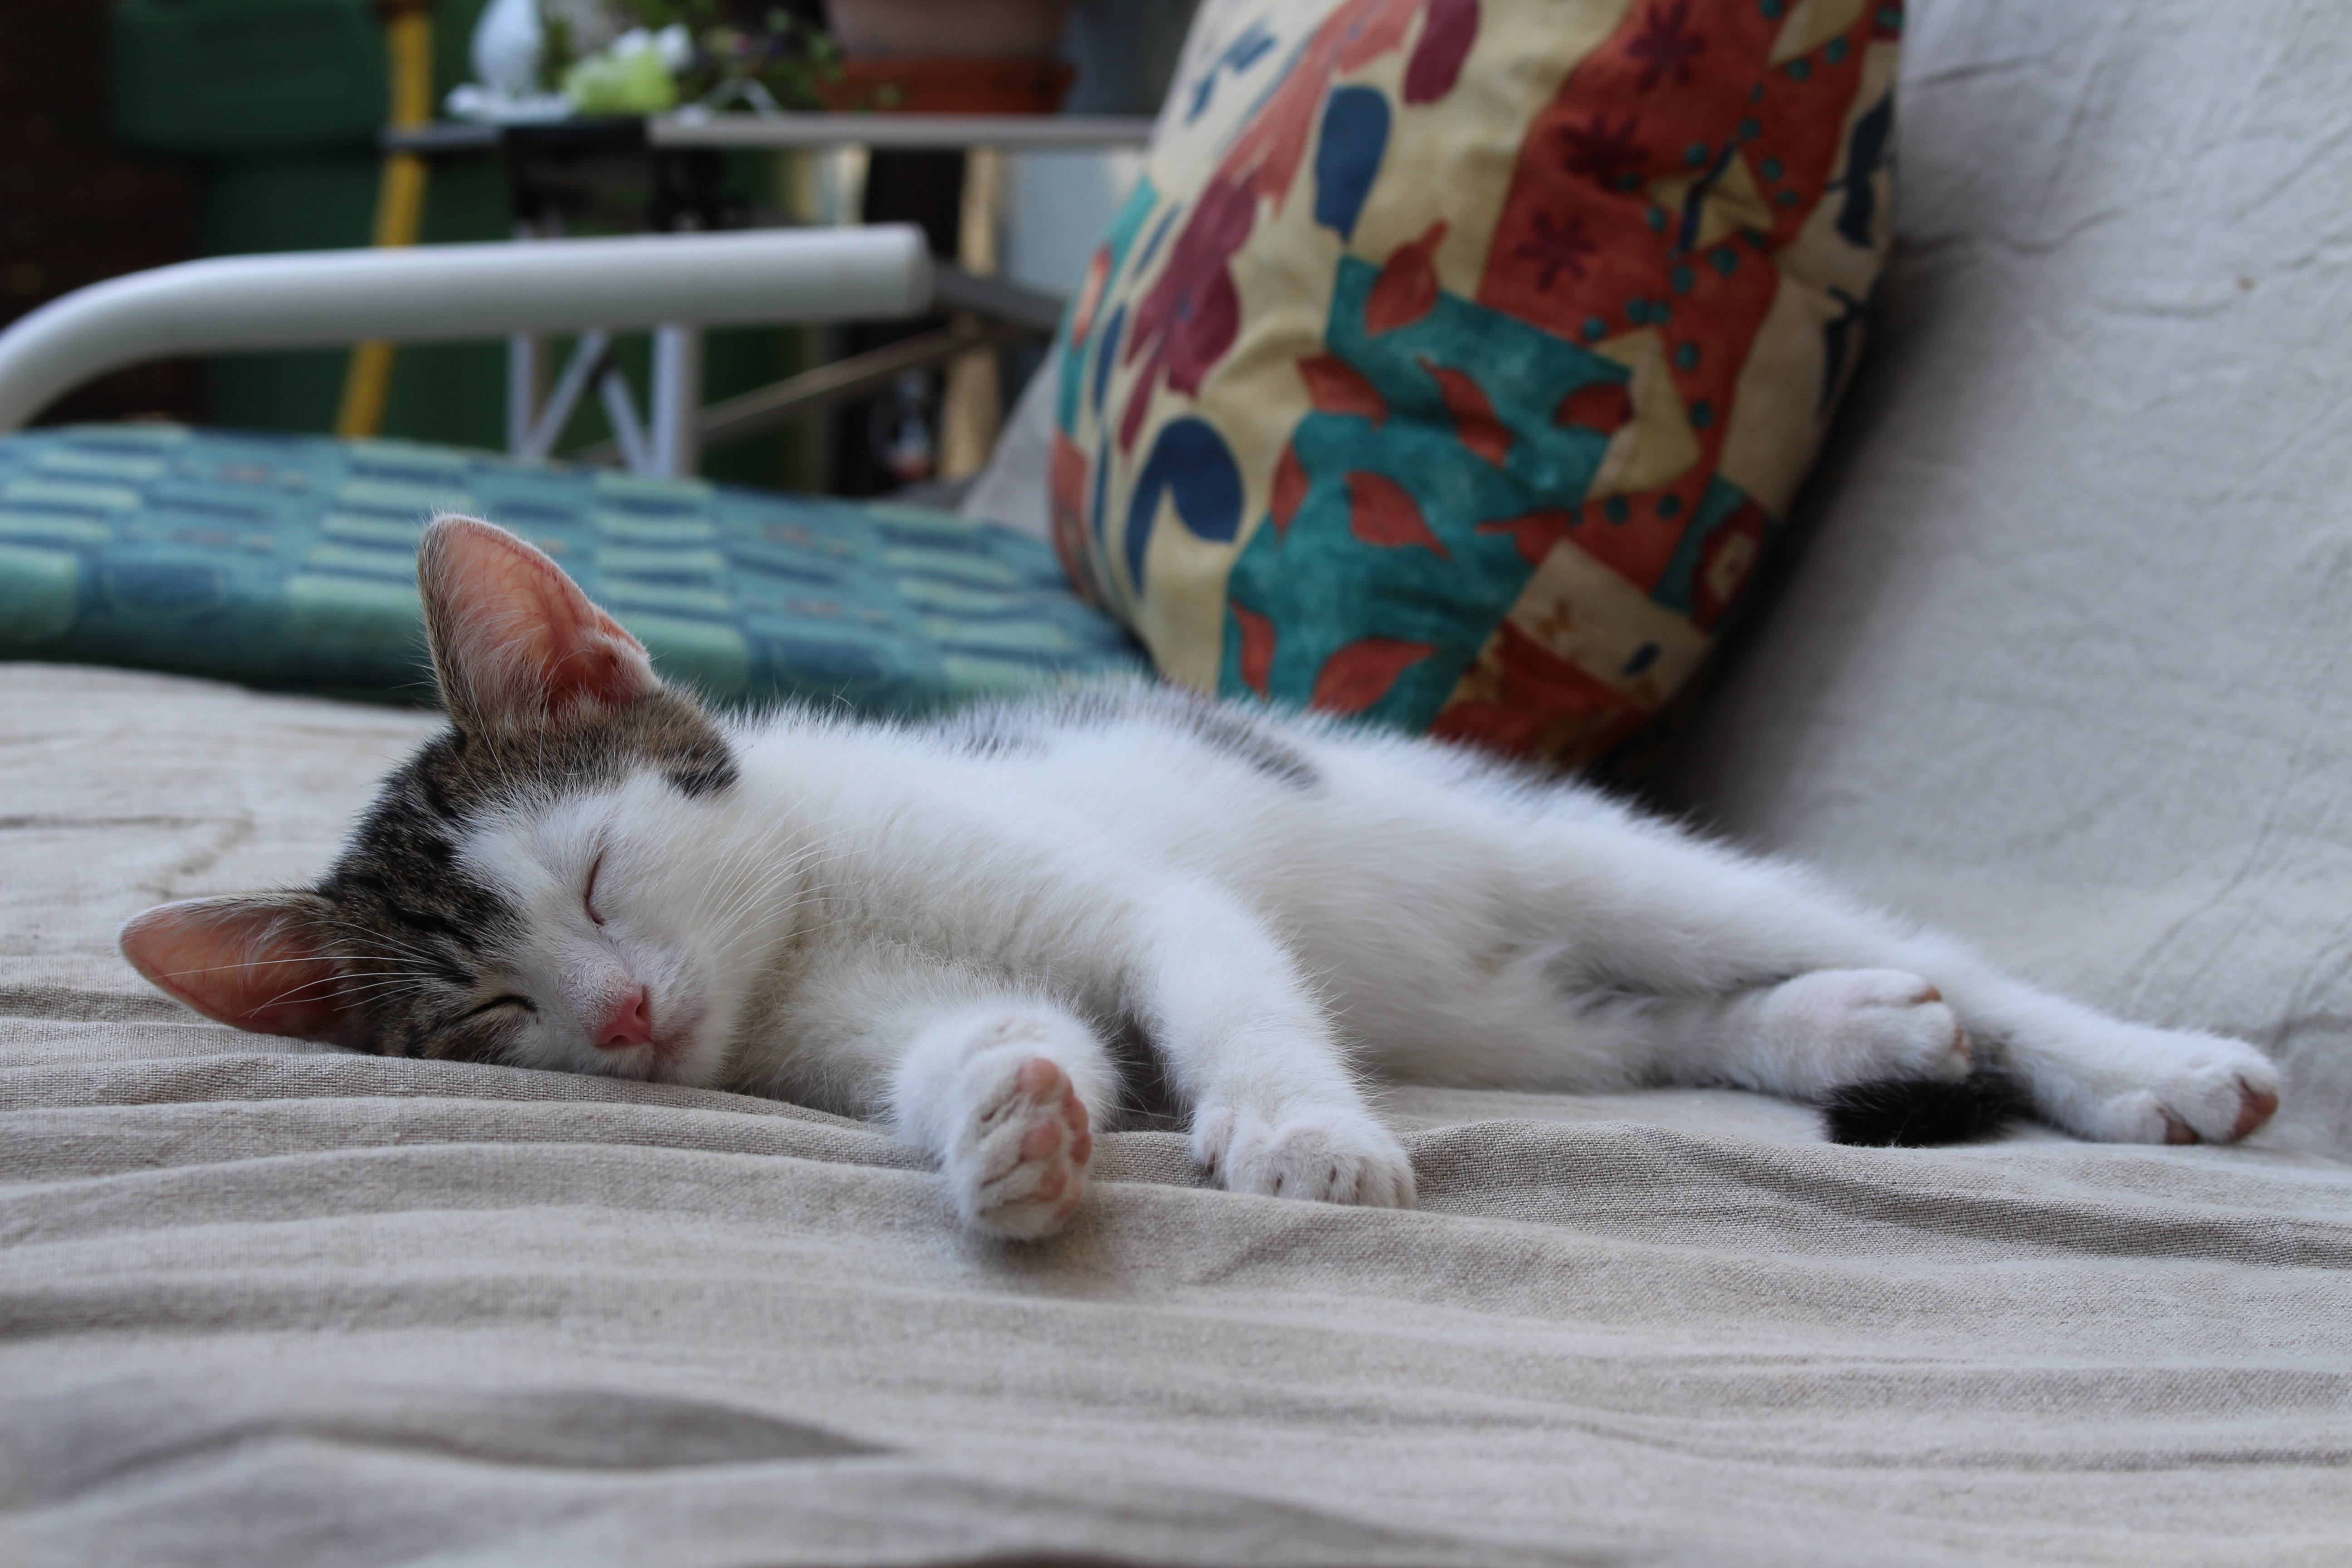
cute, pet, kitten, cat, mammal, nap, whiskers, sleep, vertebrate, young cat, small to medium sized cats, cat like mammal